I Gusti Bagus Jelantik

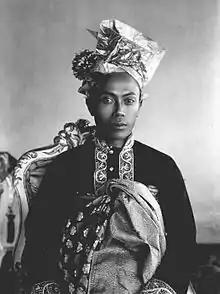
Portrait of Gusti Bagus Djilantik

Gusti Bagus Djilantik (1887–1966) was a raja of Karangasem Kingdom of Bali. He served under Dutch East Indies colonial rule. He built the Taman Ujung temple garden. He had the title Anak Agung Agung Anglurah K’tut Karangasem. The park was 400 hectares but was reduced by land reform programs to 10 hectares. The Kingdom's main palace of Puri Amlapura is in Amlapura and dates to the 16th century Balinese prime minister Batan Jeruk.